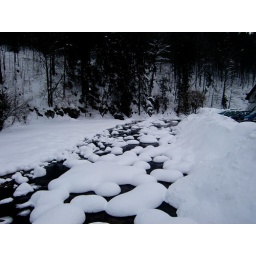
Snow on the rocks in the river